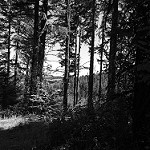
Label: B & W